Bratsberg Line

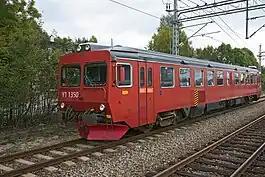
Diesel Y1 railcar at Skien Station.

The Bratsberg Line is a railway line between Eidanger and Notodden in Telemark county, Norway. It opened in 1917, connecting the Tinnos Line, the Sørland Line and the Vestfold Line; allowing Norsk Hydro to transport fertilizer from their plant at Rjukan to the port in Skien. Since 1991 only passenger trains are operated, using Class 69 stock by Vy.